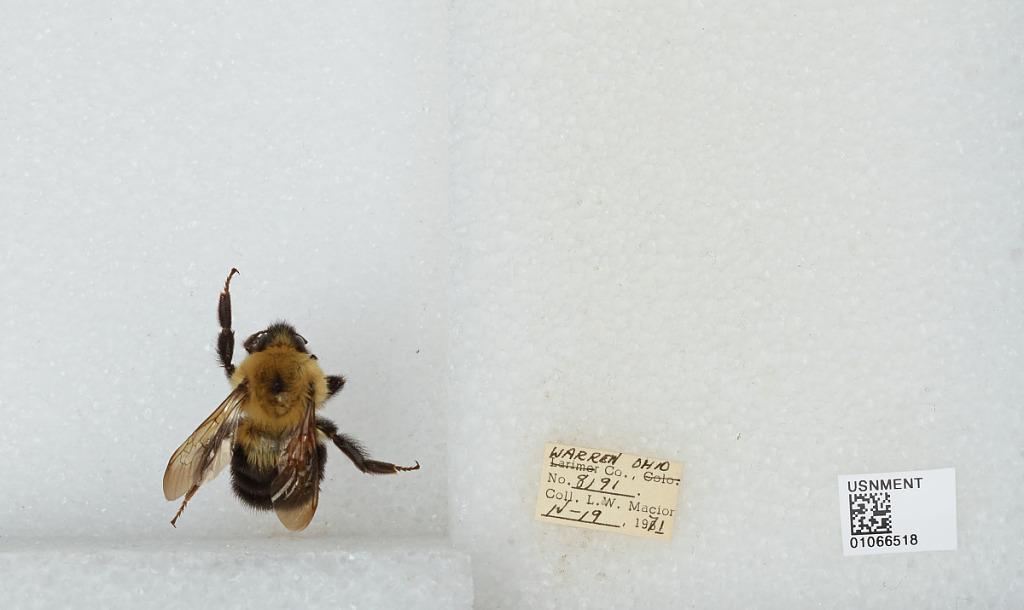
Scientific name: Bombus (Pyrobombus) bimaculatus Cresson
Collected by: L. Macior
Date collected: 1971-4-19
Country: United States
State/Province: Ohio
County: Warren
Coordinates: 39.4242, -84.1856